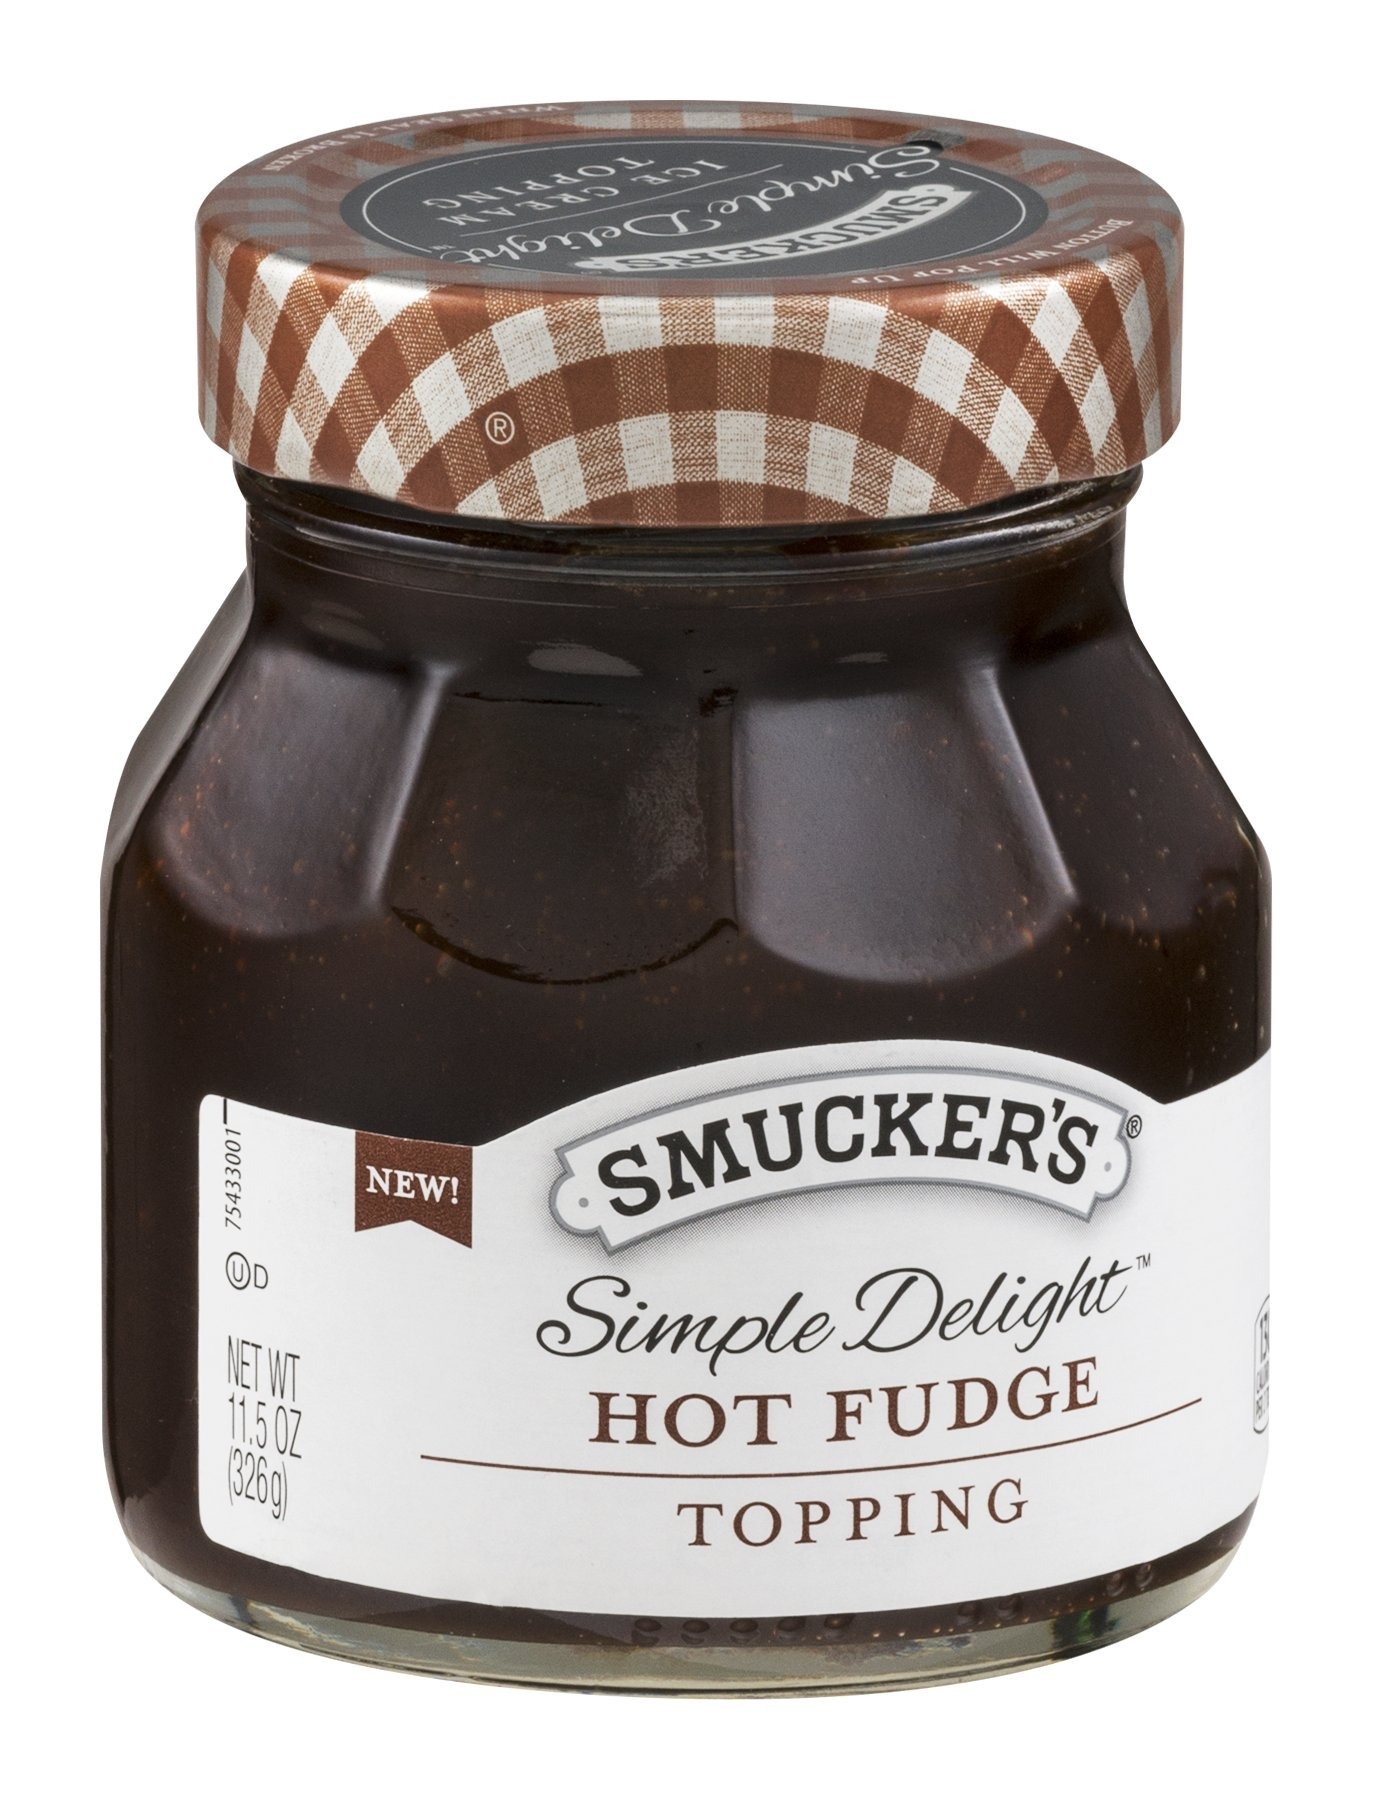
Item Name: Smucker's Simple Delight Topping Hot Fudge 11.5 OZ (Pack of 6)
Product Description: Turn your classic hot fudge sundae into a delicious escape perfect for any day or occasion with Smucker’s Simple Delight Hot Fudge Topping! Available in a convenient spoonable jar, anytime desserts just got easier. Warm it up, then drizzle or pour the hot fudge topping onto cool ice cream or warm cake for a decadent hot fudge flavor to finish any dessert. With no added preservatives, artificial flavors, or high fructose corn syrup, Smucker’s Simple Delight Hot Fudge Topping is sure to quickly become a favorite hot fudge topping in your home year round.
Value: 6.0
Unit: Count

Price: 27.64